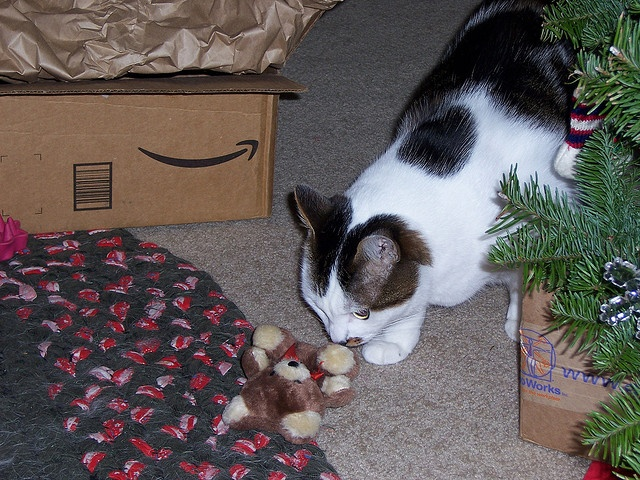
A cat playing with a small stuffed animal teddy bear
A cat examines a teddy bear on the floor near a Christmas tree.
A cat sniffing a small teddy bear laying on the floor.
Cat sniffing  a small stuffed bear next to a box.
The cat is playing with the teddy bear.